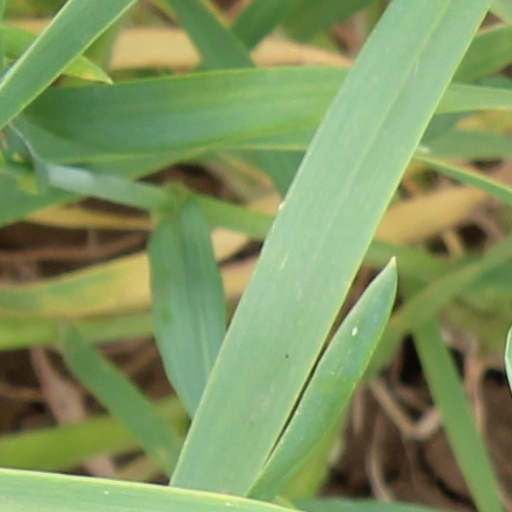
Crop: wheat